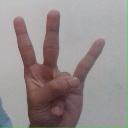
अक्षर: क्ष